Restitutions Committee

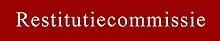
Restitutions Committee logo

The Dutch Restitutions Committee was established in 2001 to deal with claims for the restitution of Nazi-era looted works of art to their original owners or their descendants. The rulings of the committee have been controversial with some restitution advocates arguing that they are unfair to claimants.